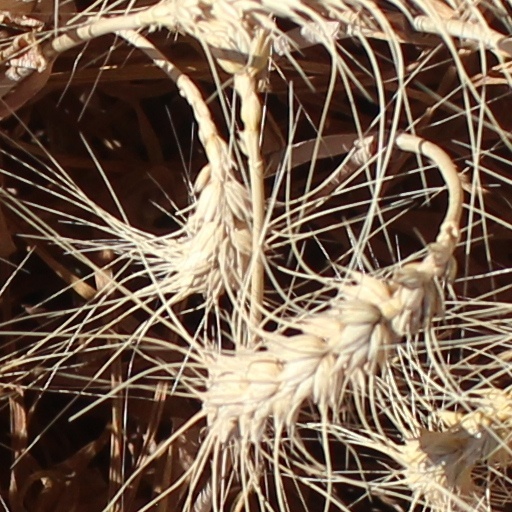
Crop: wheat